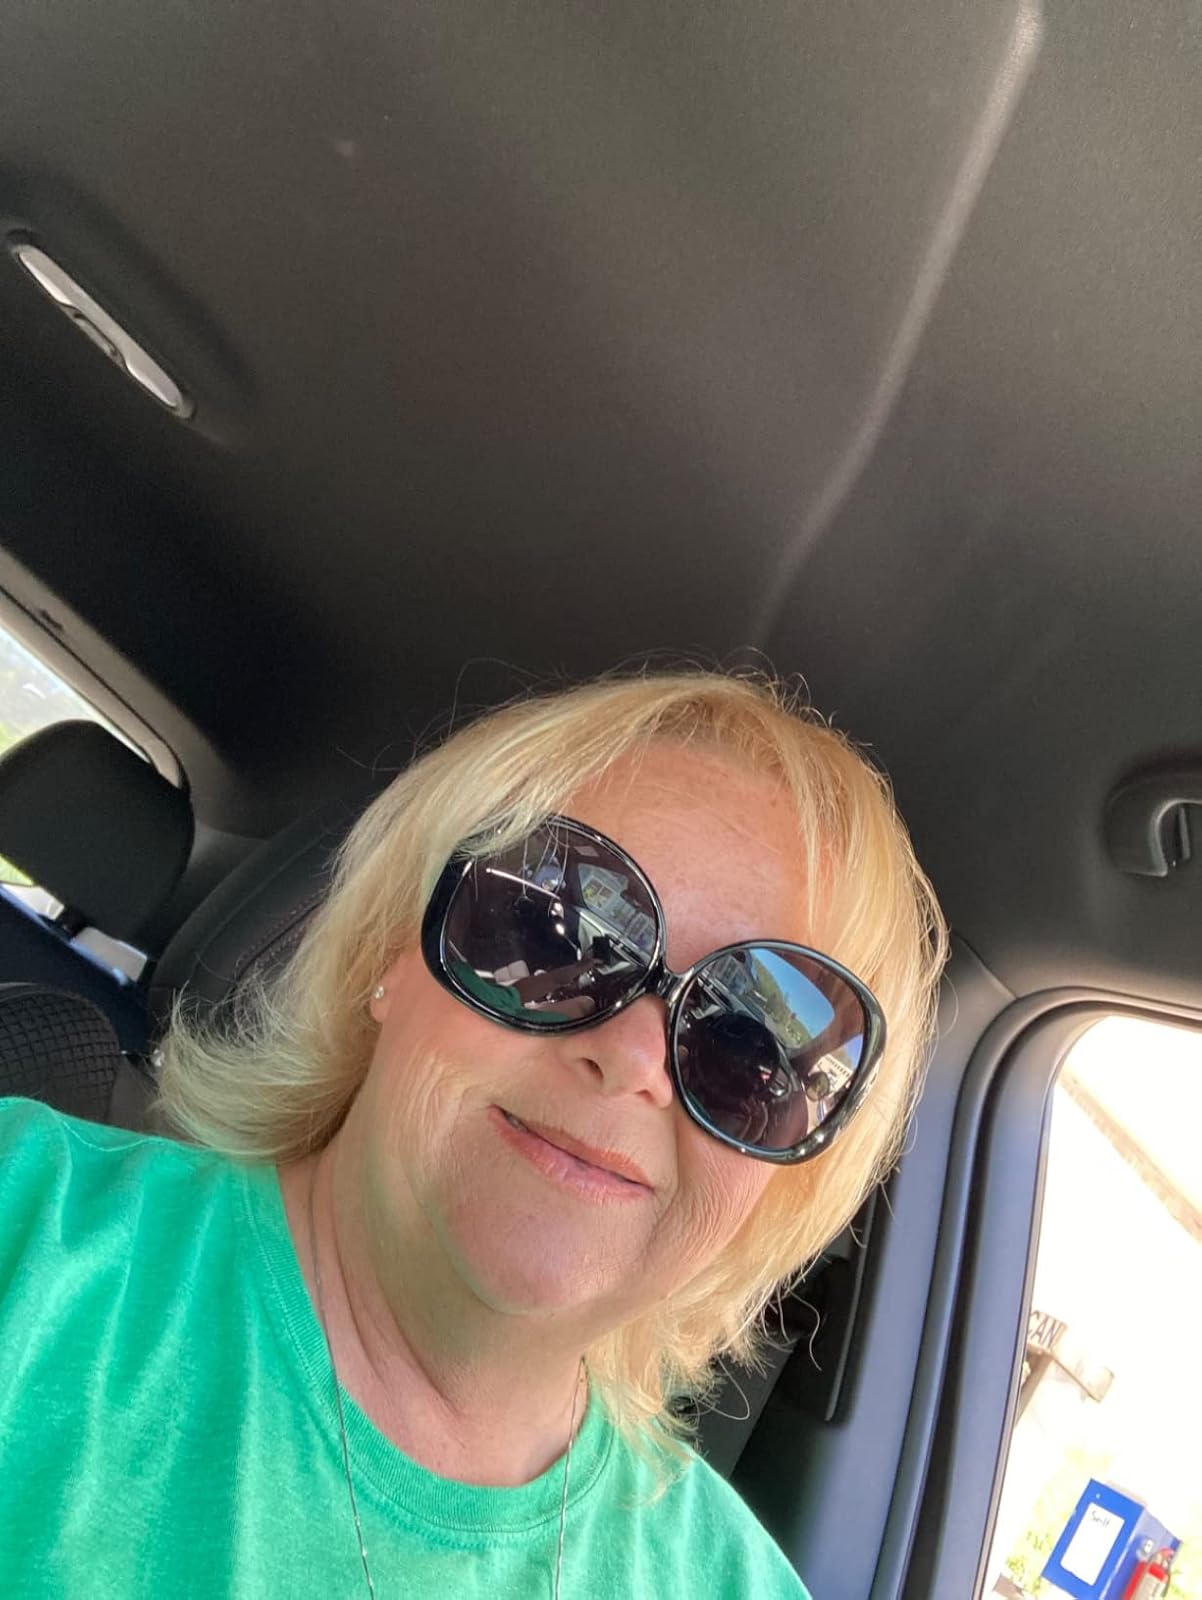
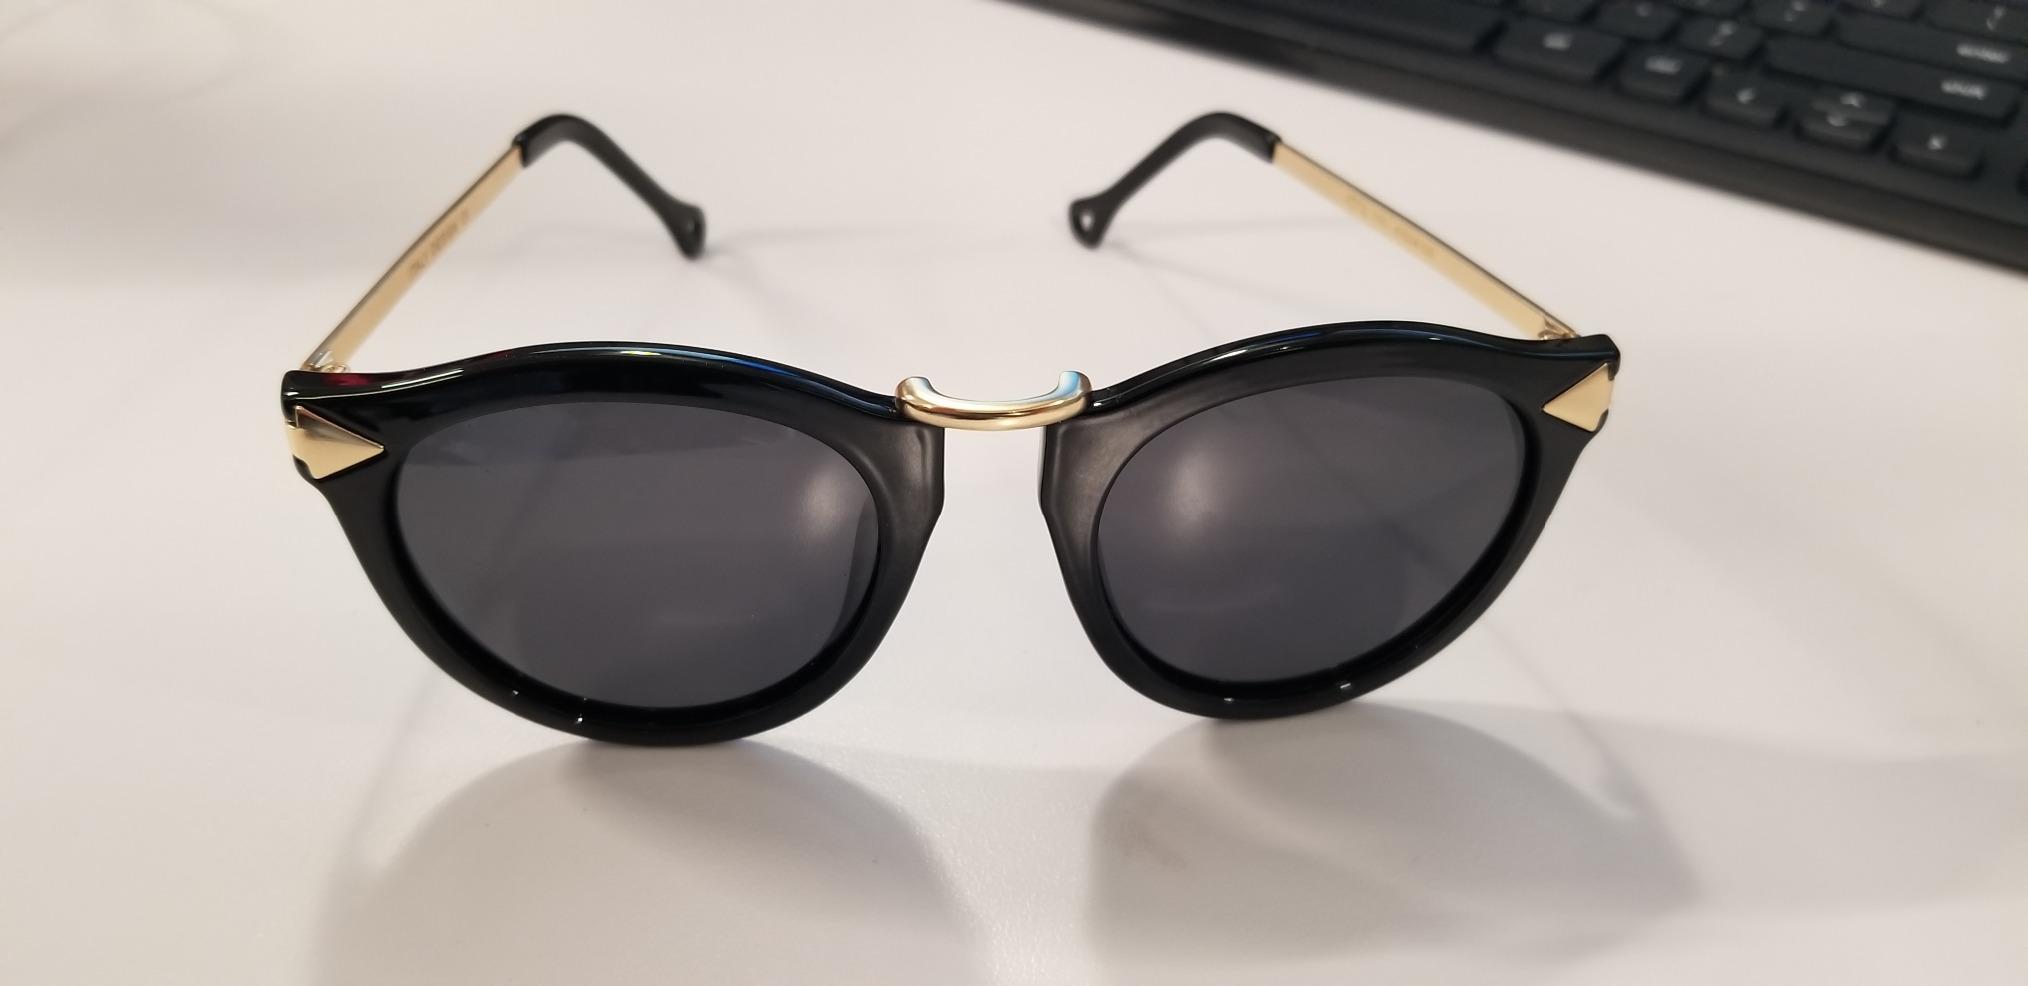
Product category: accessories_sunglasses
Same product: no